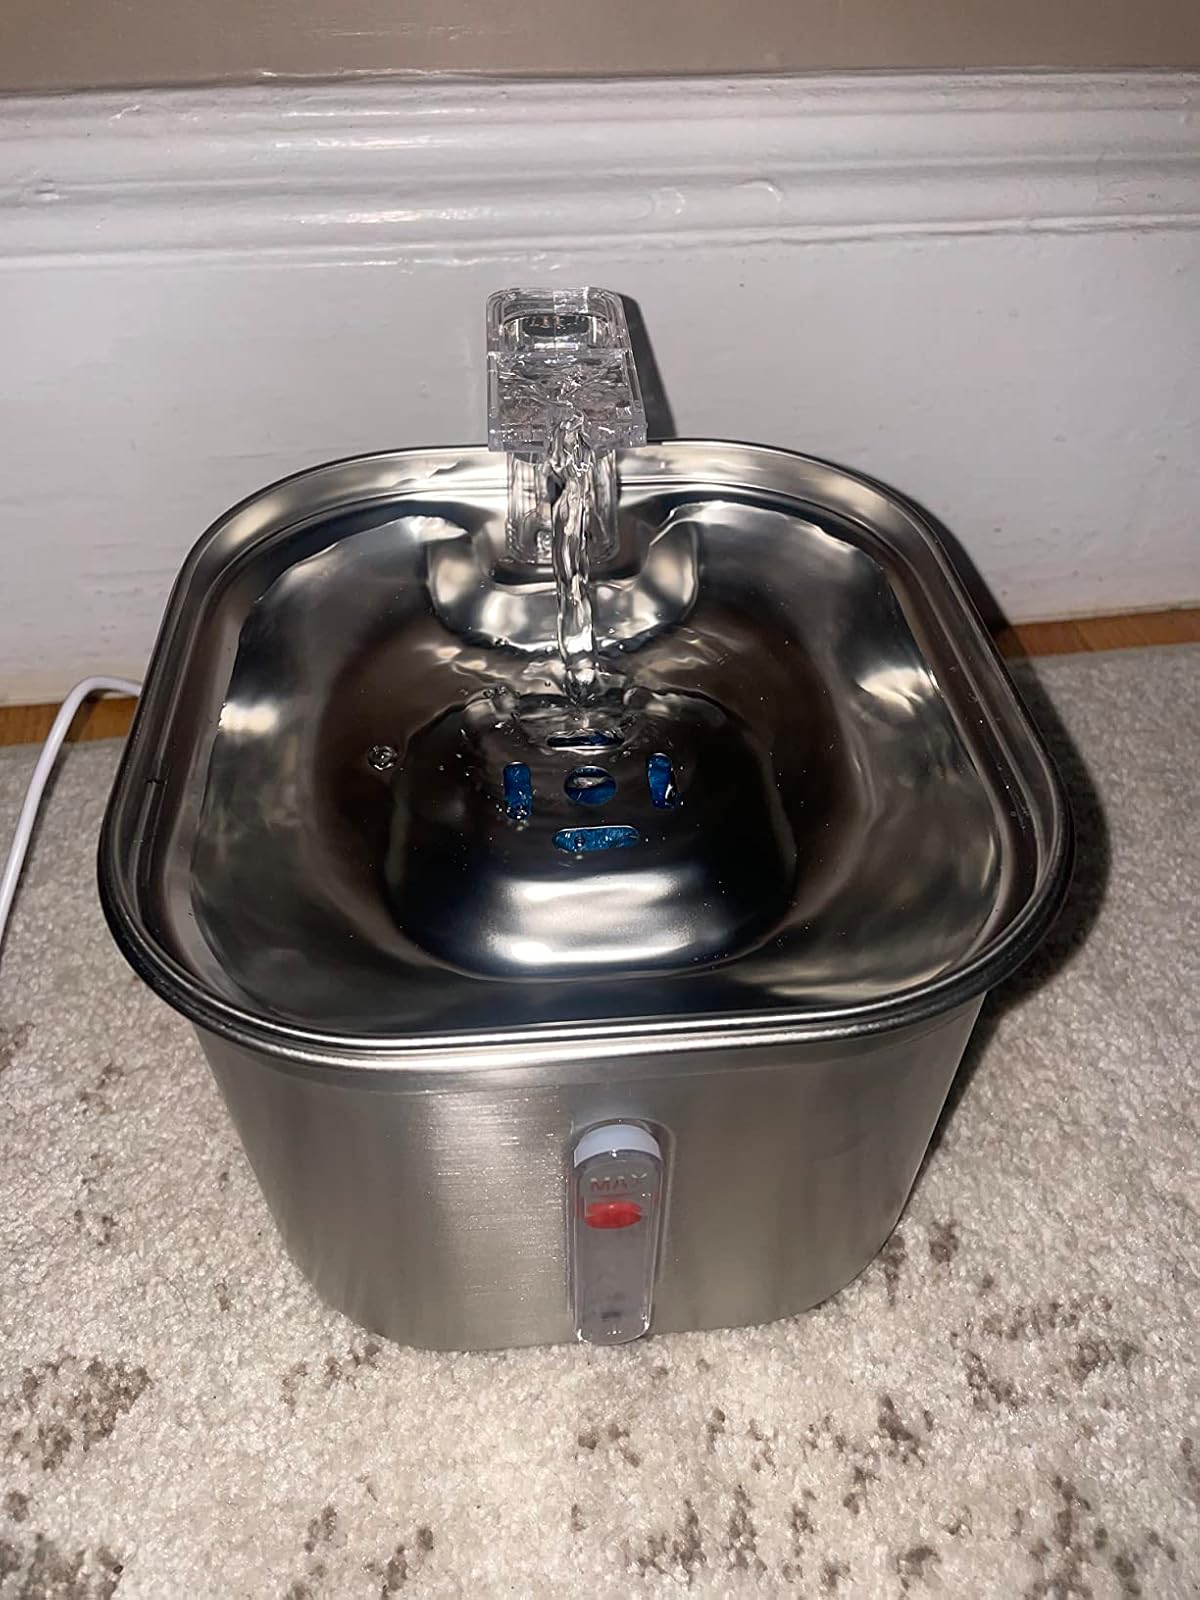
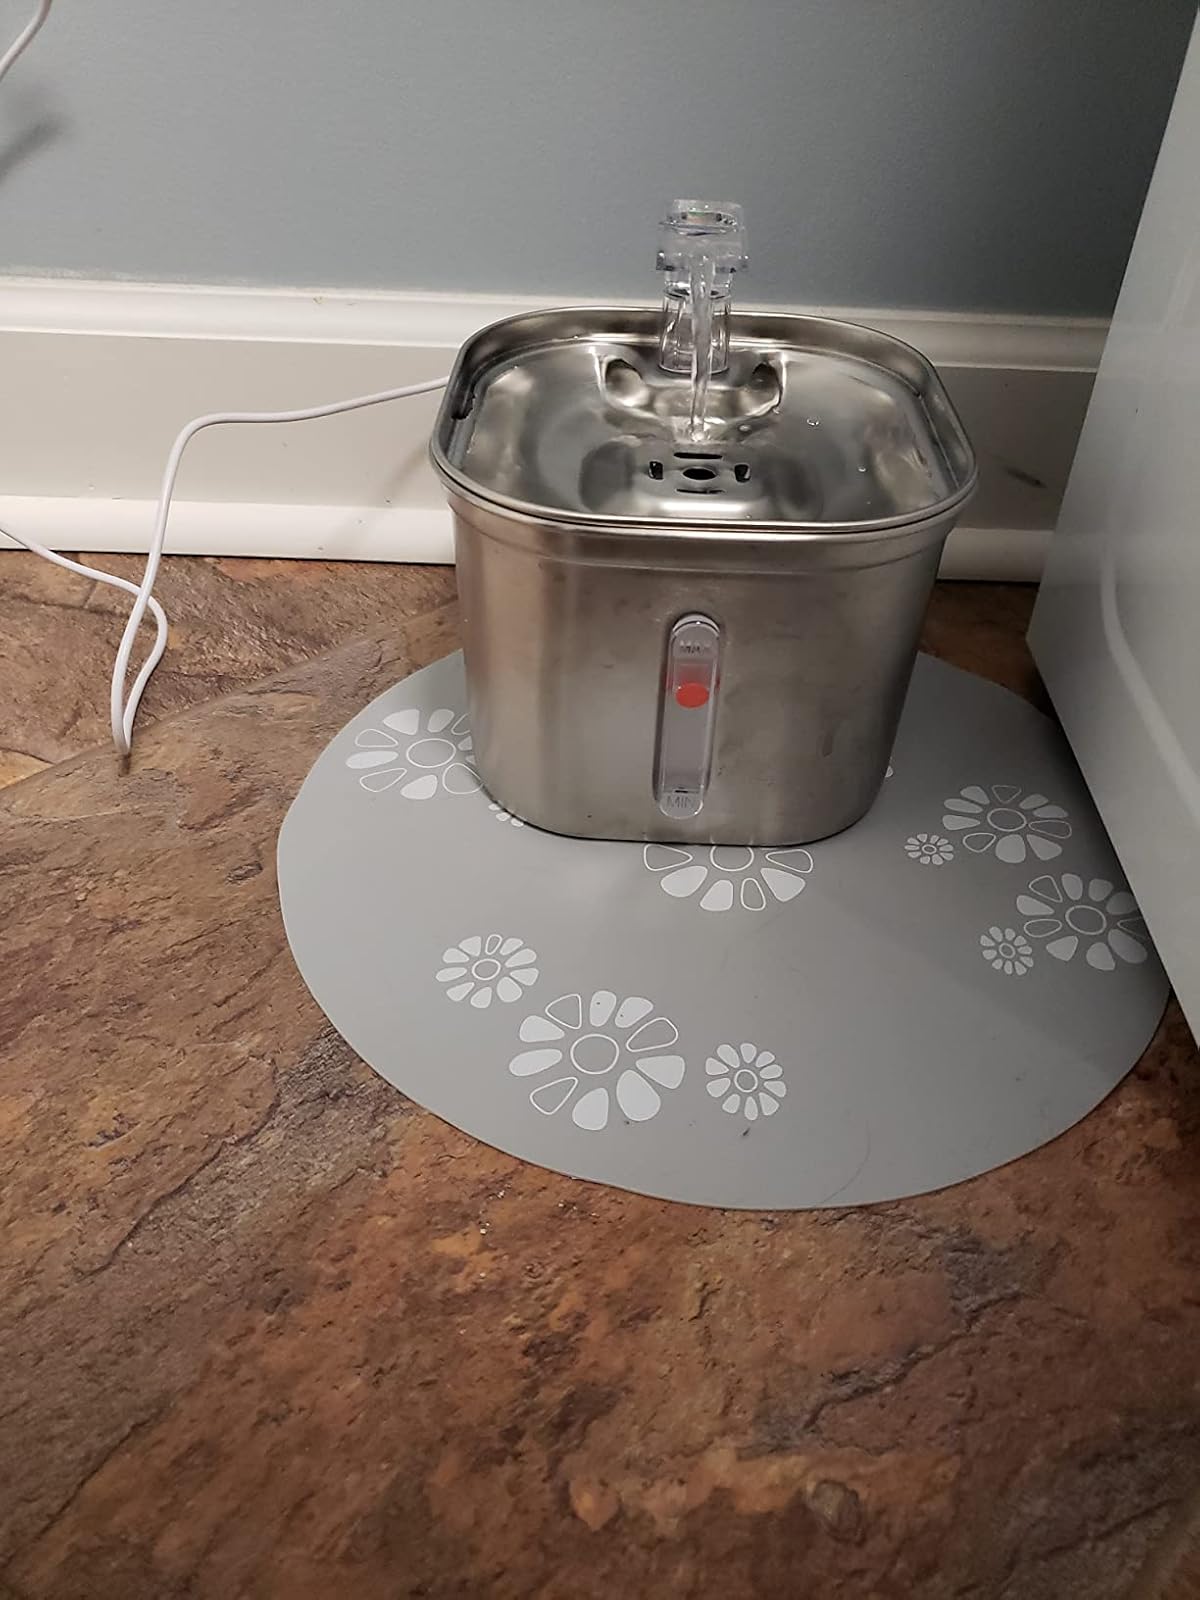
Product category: items_bowl
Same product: yes